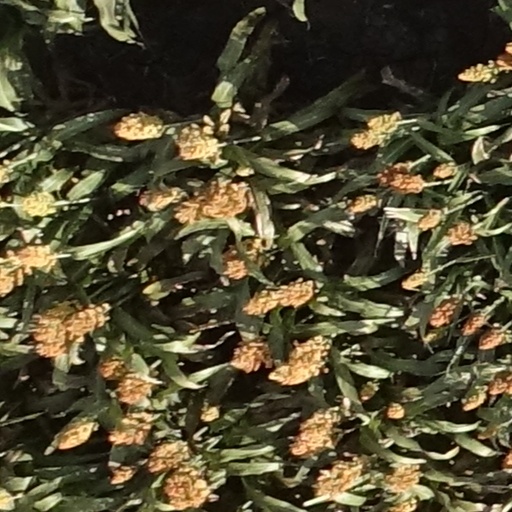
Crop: sorghum